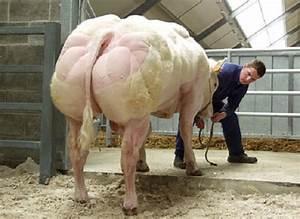
cow